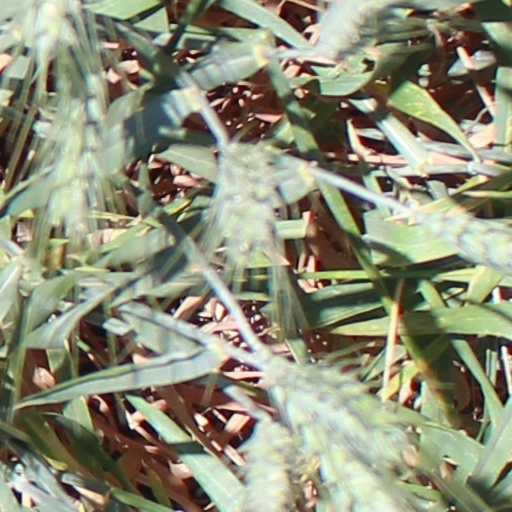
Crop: wheat